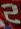
Number: 2